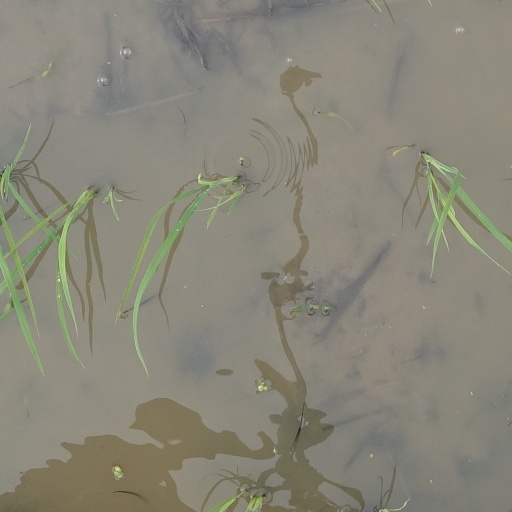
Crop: rice